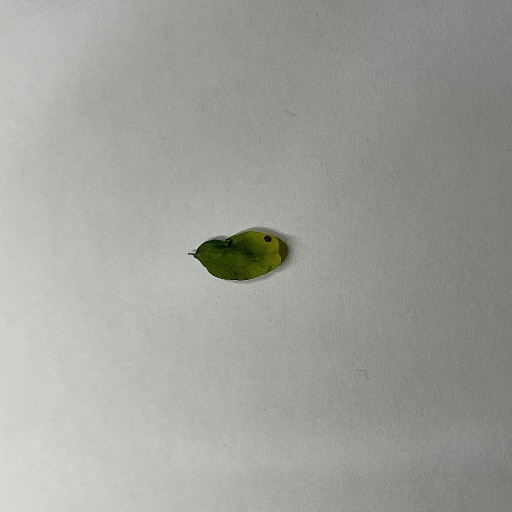
Species: Sojina
Leaf condition: Bacterial Spot